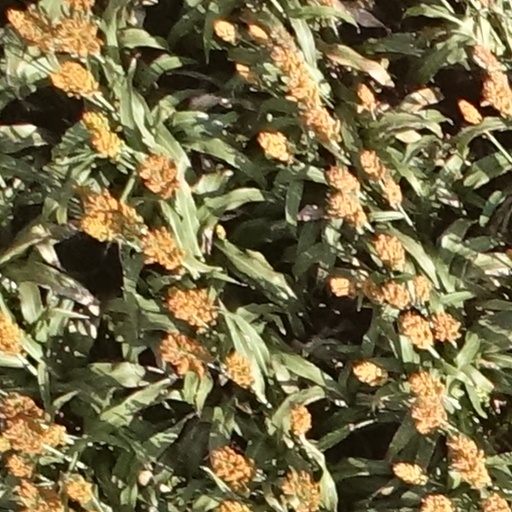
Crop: sorghum